List of guinea pig breeds

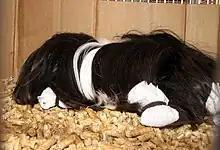
A show Peruvian with hair wraps

The Peruvian, formerly the Angora, has a long smooth coat all over its body that may reach the floor, including a prominent "forelock" resulting from a portion of its coat on the head and the neck growing forward on the body. They have a middle parting and typically have rosettes on their head and thighs. Their long hair is an autosomal recessive characteristic that is inherited. When two different length hair types are crossed, the shorter hair length will be the dominant one shown.